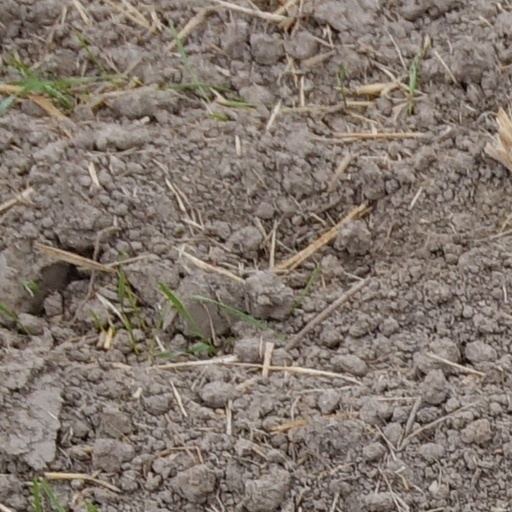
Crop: wheat